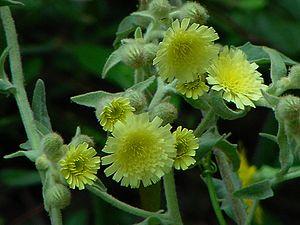
Le Dramont est un hameau de Saint-Raphaël.